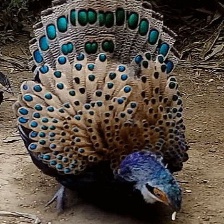
Species: BORNEAN PHEASANT
Scientific name: POLYPLECTRON SCHLEIERMACHERI